Veronese Easter

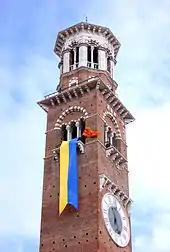
The torre dei Lamberti, whose bells (known as "il Marengo") rang out the progress of the revolt, and suffered many hits from the French cannon.

The townspeople raged against the French troops who had vanished throughout the town and from their guard-points of the bridges. Numerous soldiers had been killed or captured, while those messengers who were fleeing went to hide in their companions' lodgings and the entrances were barricaded, but the townspeople got into these lodgings and even onto their roofs, even as the bombardment of the town from the surrounding strong points and from castel Vecchio continued.